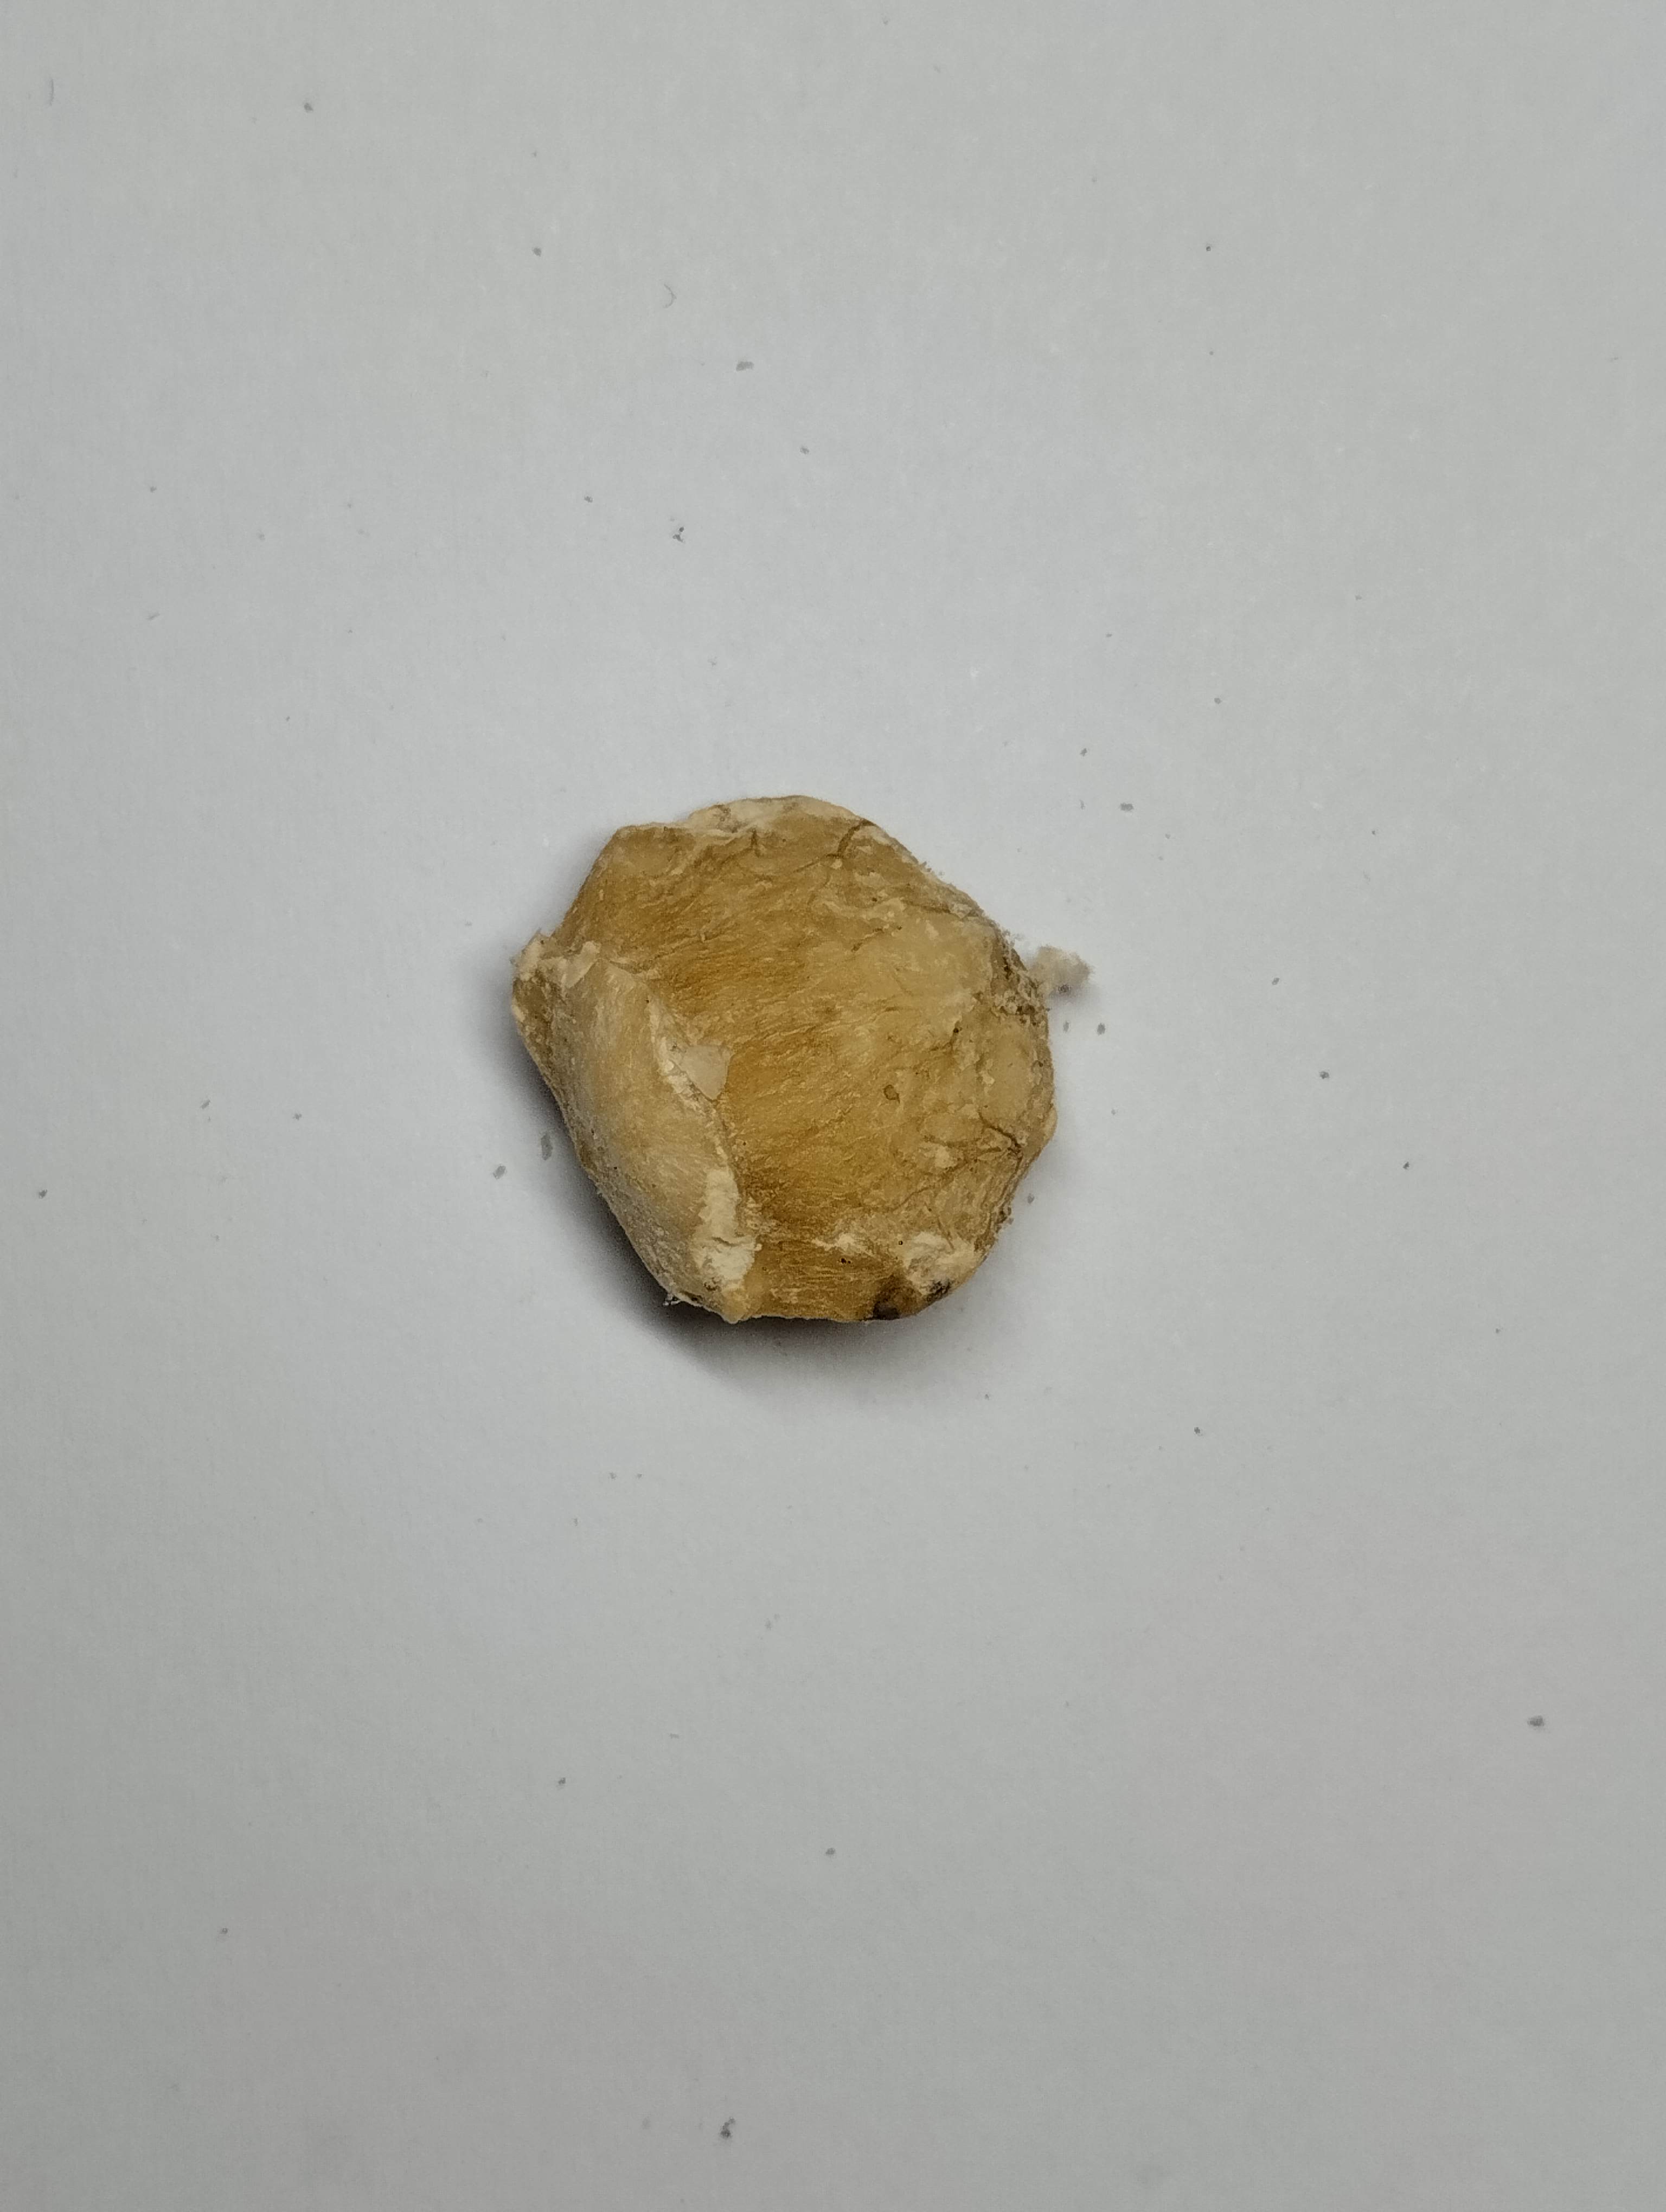
Label: rusak (damaged seed)